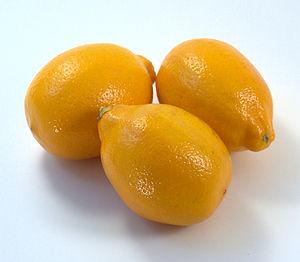
La bouillie d'épeautre ou Habermus est une recette de santé d'Hildegarde de Bingen qu'on sert souvent au petit déjeuner.